Antarctic Treaty issue

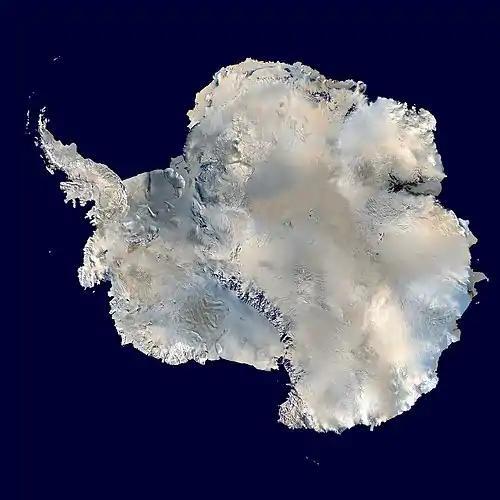
The Antarctic Treaty issue commemorates the Antarctic Treaty which provided a framework governing access to Antarctica ("pictured").

The public announcement of the Antarctic Treaty issue release was made in May 1971 and it was officially released on June 23, 1971, the tenth (decennial) anniversary on which the Antarctic Treaty became effective.